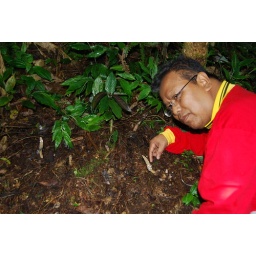
male flowers of B. latisepala in Cameron Highlands